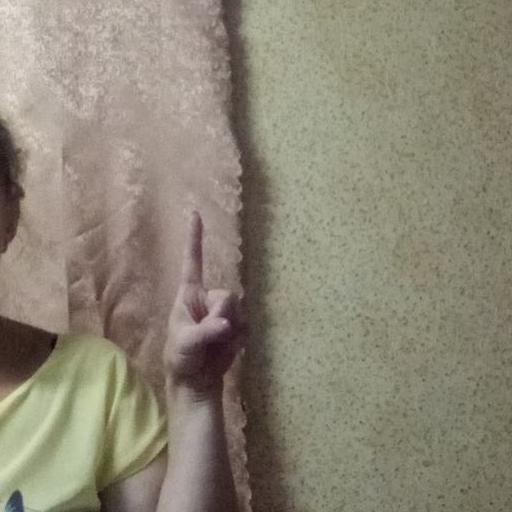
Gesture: one